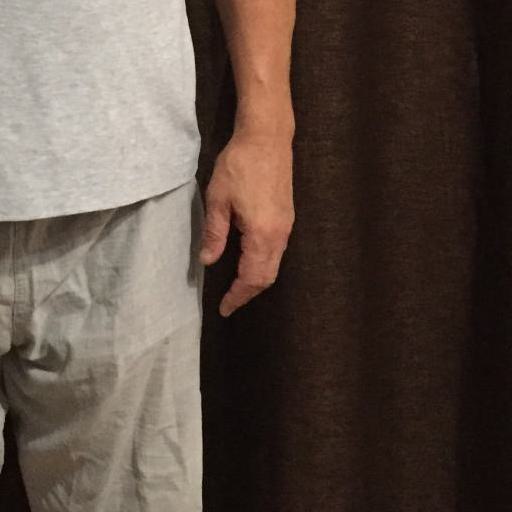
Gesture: no_gesture